Economy of Hungary

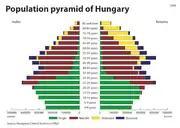
Population pyramid of Hungary

The system has weaknesses, the most important being segregation and unequal access to quality education. The 2006 PISA report concluded that while students from comprehensive schools did better than the OECD average, pupils from vocational secondary schools did much worse. Another problem is of the higher education's: response to regional and labour market needs is insufficient. Government plans include improving the career guidance system and establishing a national digital network that will enable the tracking of jobs and facilitate the integration into the labour market.